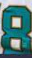
Number: 8